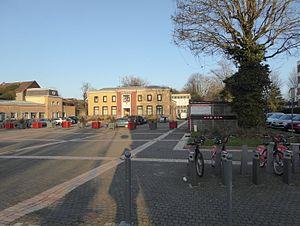
L' Hôtel de Ville de Ronchin, 'l'ancien Château Lamblin) Nord.- France
Ronchin est une commune française située dans le département du Nord, en région Hauts-de-France. Elle fait partie de la Métropole européenne de Lille.